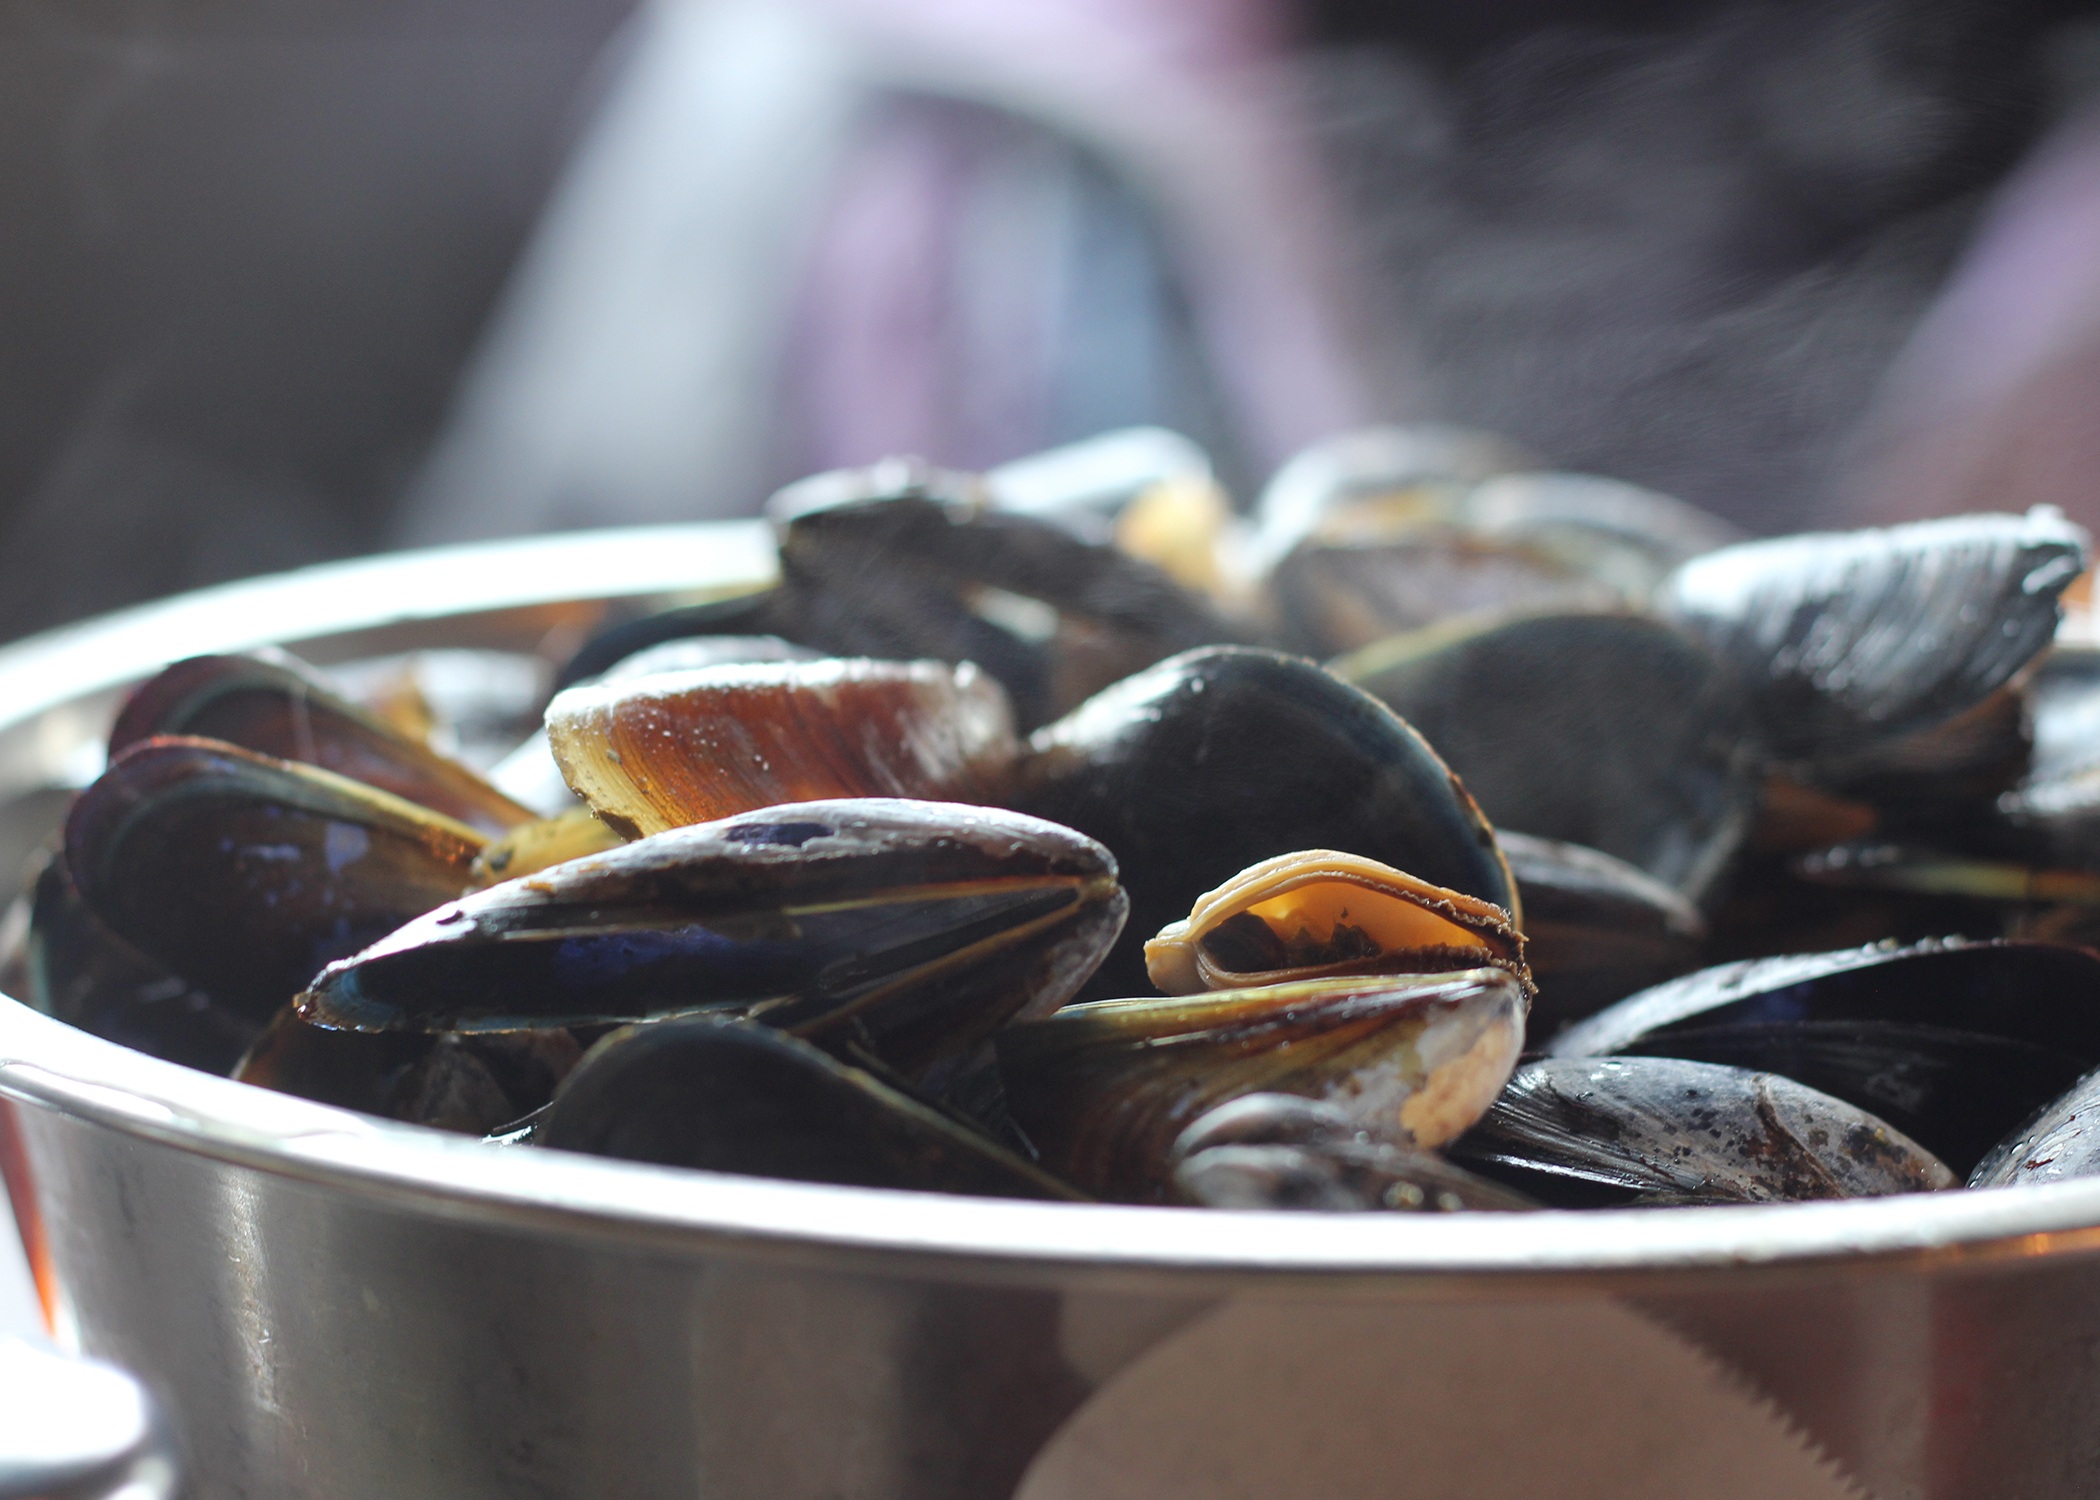
food, seafood, fresh, fish, eat, shellfish, invertebrate, clam, mussel, dinner, molluscs, mussels, human action, clams oysters mussels and scallops, animal source foods